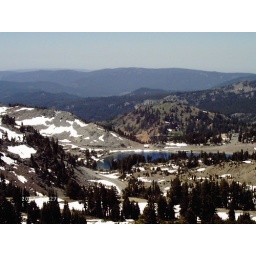
little lake in the mountains